Sacramento, California

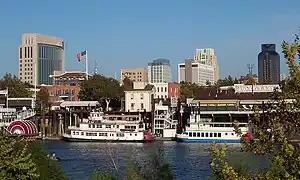
Old Sacramento and Downtown are seen from the Sacramento River.

Sacramento has long been known as the "City of Trees" owing to its abundant urban forest. The city has more trees per capita than any other city in the world. The first recorded use of the term was in 1855, and it was popular by the early 20th century. It was not always so: it was at first called the "City of Plains" because of the lack of trees, but soon afterward there were cottonwood trees planted, and eucalyptus varieties were imported to dry out swampland. Later, locust trees, and willows were planted along streets, then elms, then palm trees, then fruit trees in the late 1910s. It was the first US city to be designated a City of Trees by the Arbor Day Foundation in 1978.